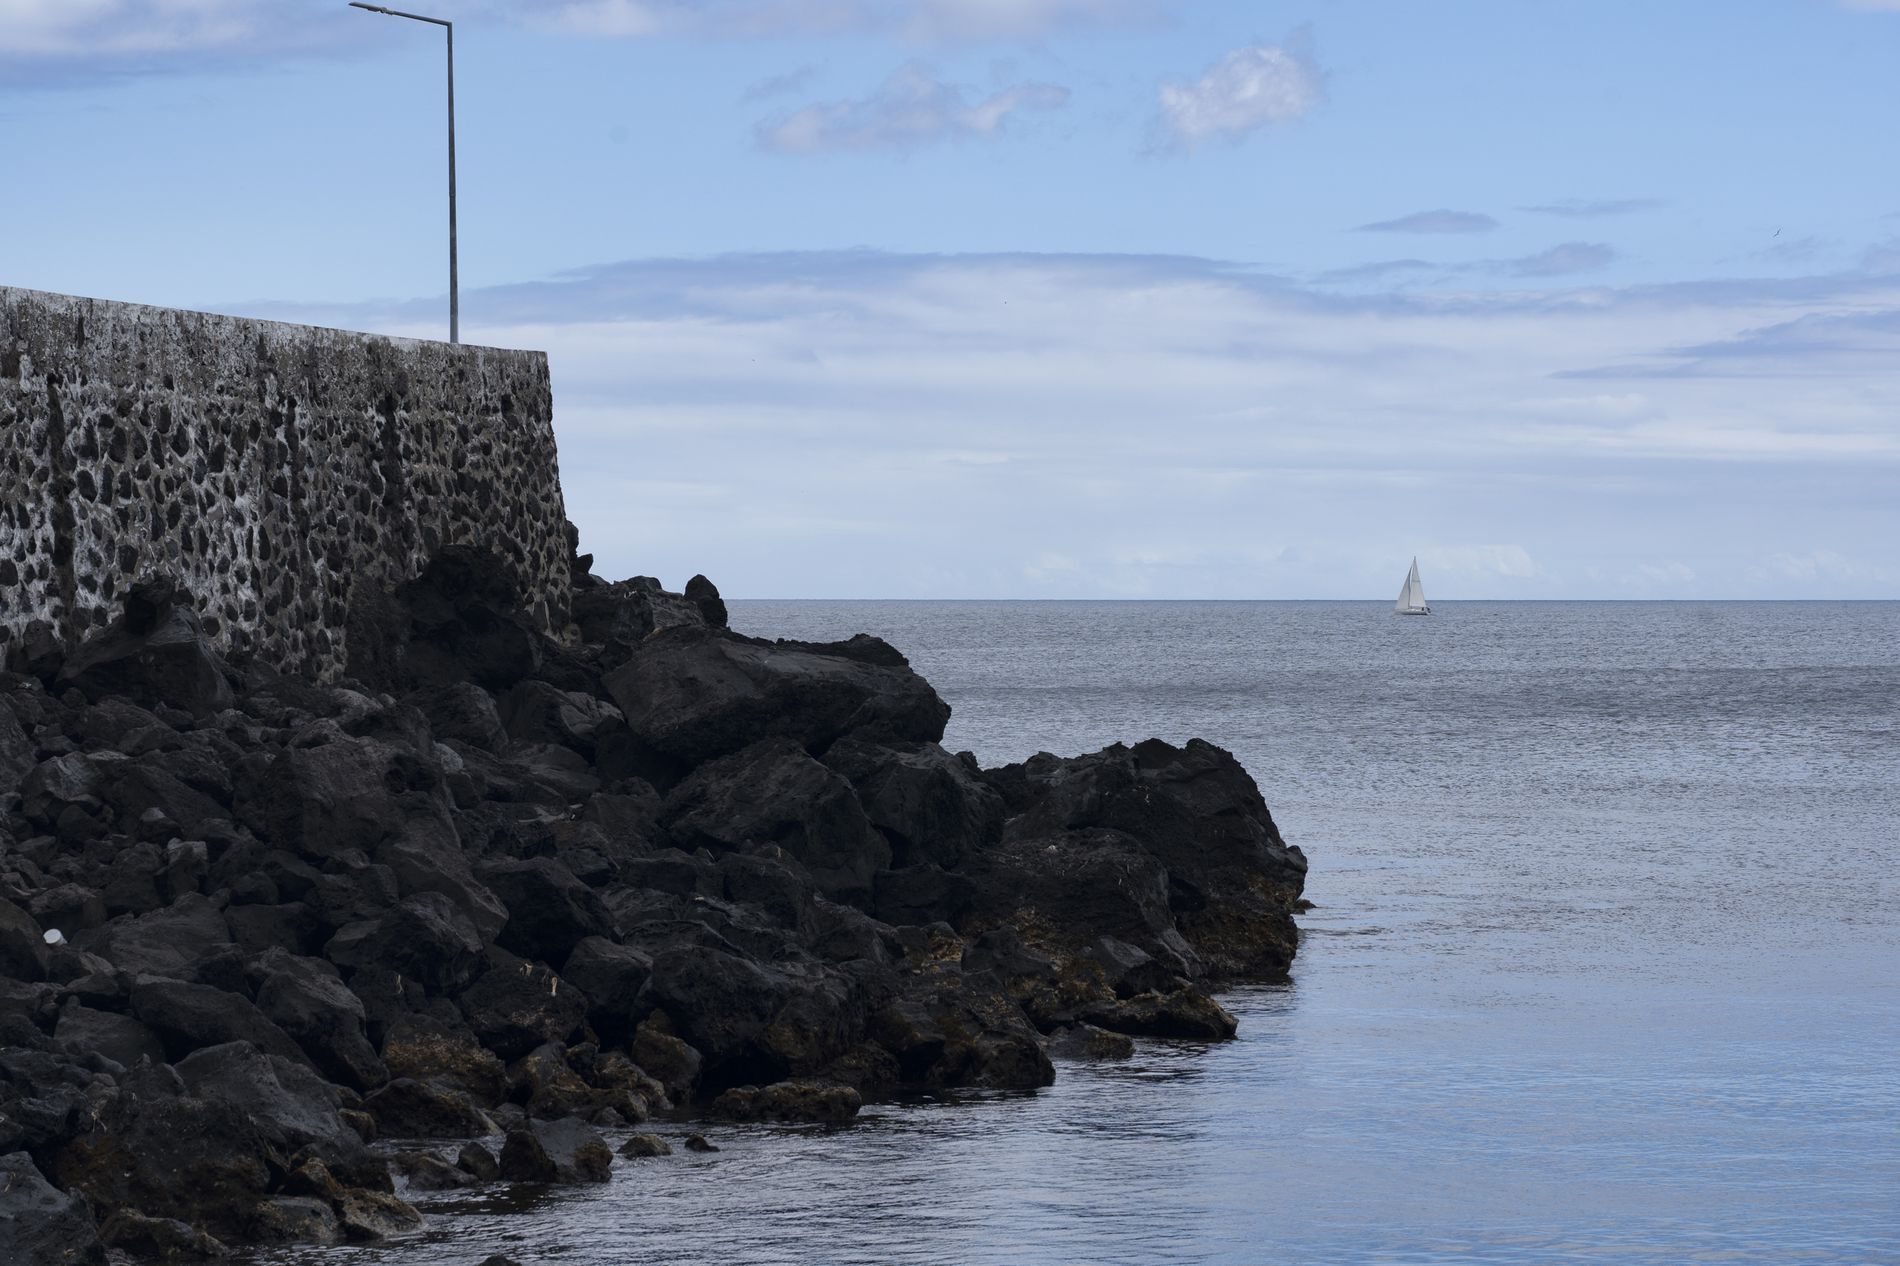
The beauty of nature
In the vast sea, there is a distant sailboat sailing in a beautiful natural landscape, and behind the sailboat appears the sky, which contains clouds covering most of it. On the side of the sea, there is a wall, and there are many rocks next to each other that separate the vast sea from this wall, and a tall pole appears from behind the wall.
Shot at eye level, this shot of the vast sea and blue sky highlights the beauty of nature. The cloudy sky makes us anticipate rain, giving a feeling of anticipation. The scene as a whole gives a strange feeling that mixes anticipation and comfort in seeing this beautiful view. It also gives a feeling of wanting to sail in this strange atmosphere when seeing the distant sailboat.
Labels: Boat, Sailboat, Transportation, Vehicle, Rock, Cliff, Nature, Outdoors, Sea, Water, Promontory, Scenery, Sky, Watercraft, Beach, Coast, Shoreline, Land, Landscape, Horizon, Waterfront, Sea Waves, Rubble, Architecture, Building, Wall, Sea rock, Sea rocks, Light Pole, Cloud, Clouds, Pole
Camera: SONY ILCE-7M3
Lens: FE 24-105mm F4 G OSS